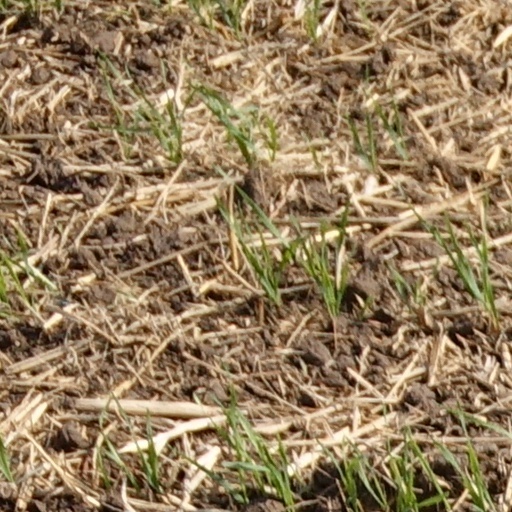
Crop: wheat